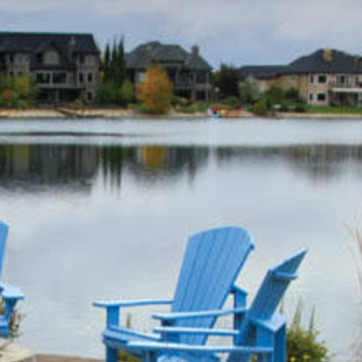
Material: water